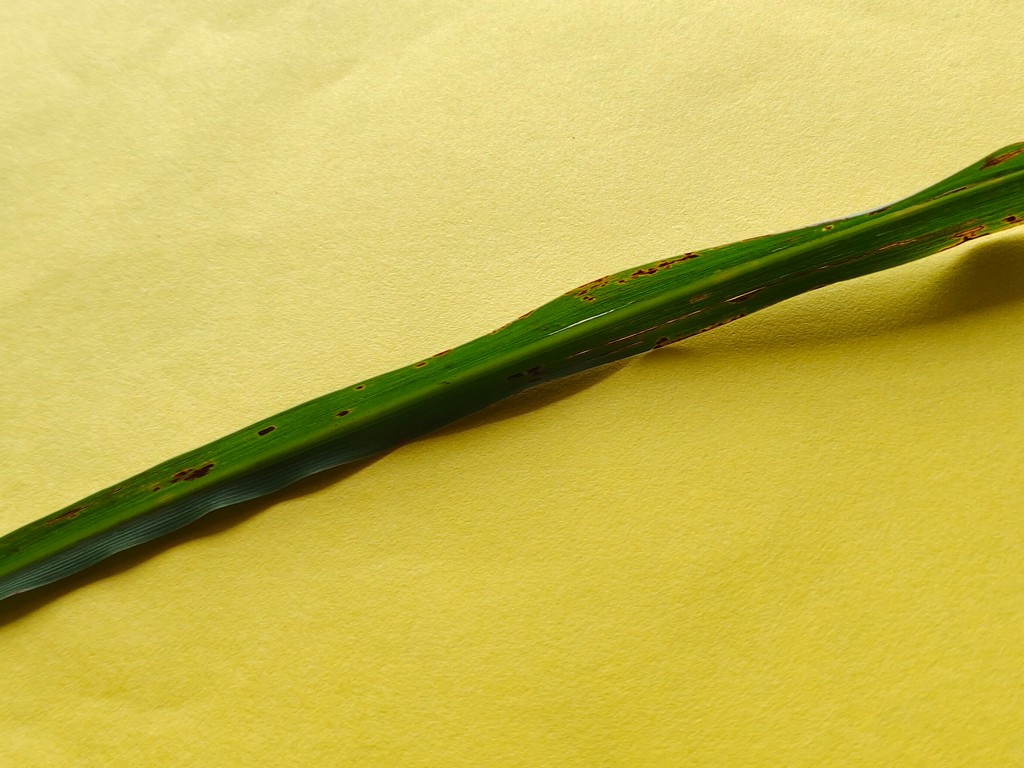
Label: Unhealthy